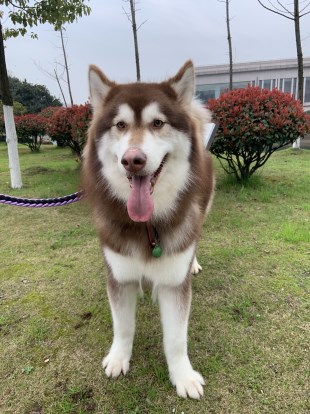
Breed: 1324-n000004-malamute